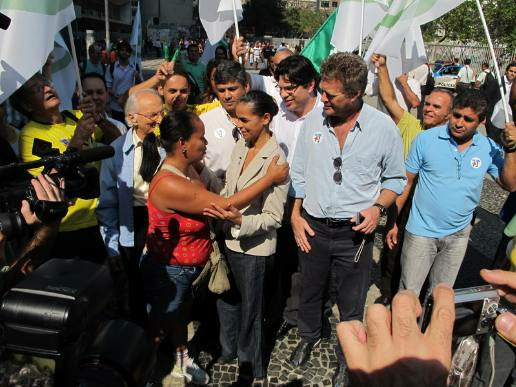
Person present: Yes